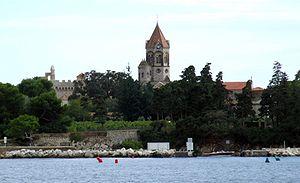
Monastère de l'île Saint Honorat vu de l'île Sainte Marguerite, FRANCE
Honorat d'Arles, également surnommé Honorat de Lérins, est le fondateur de l'abbaye de Lérins.